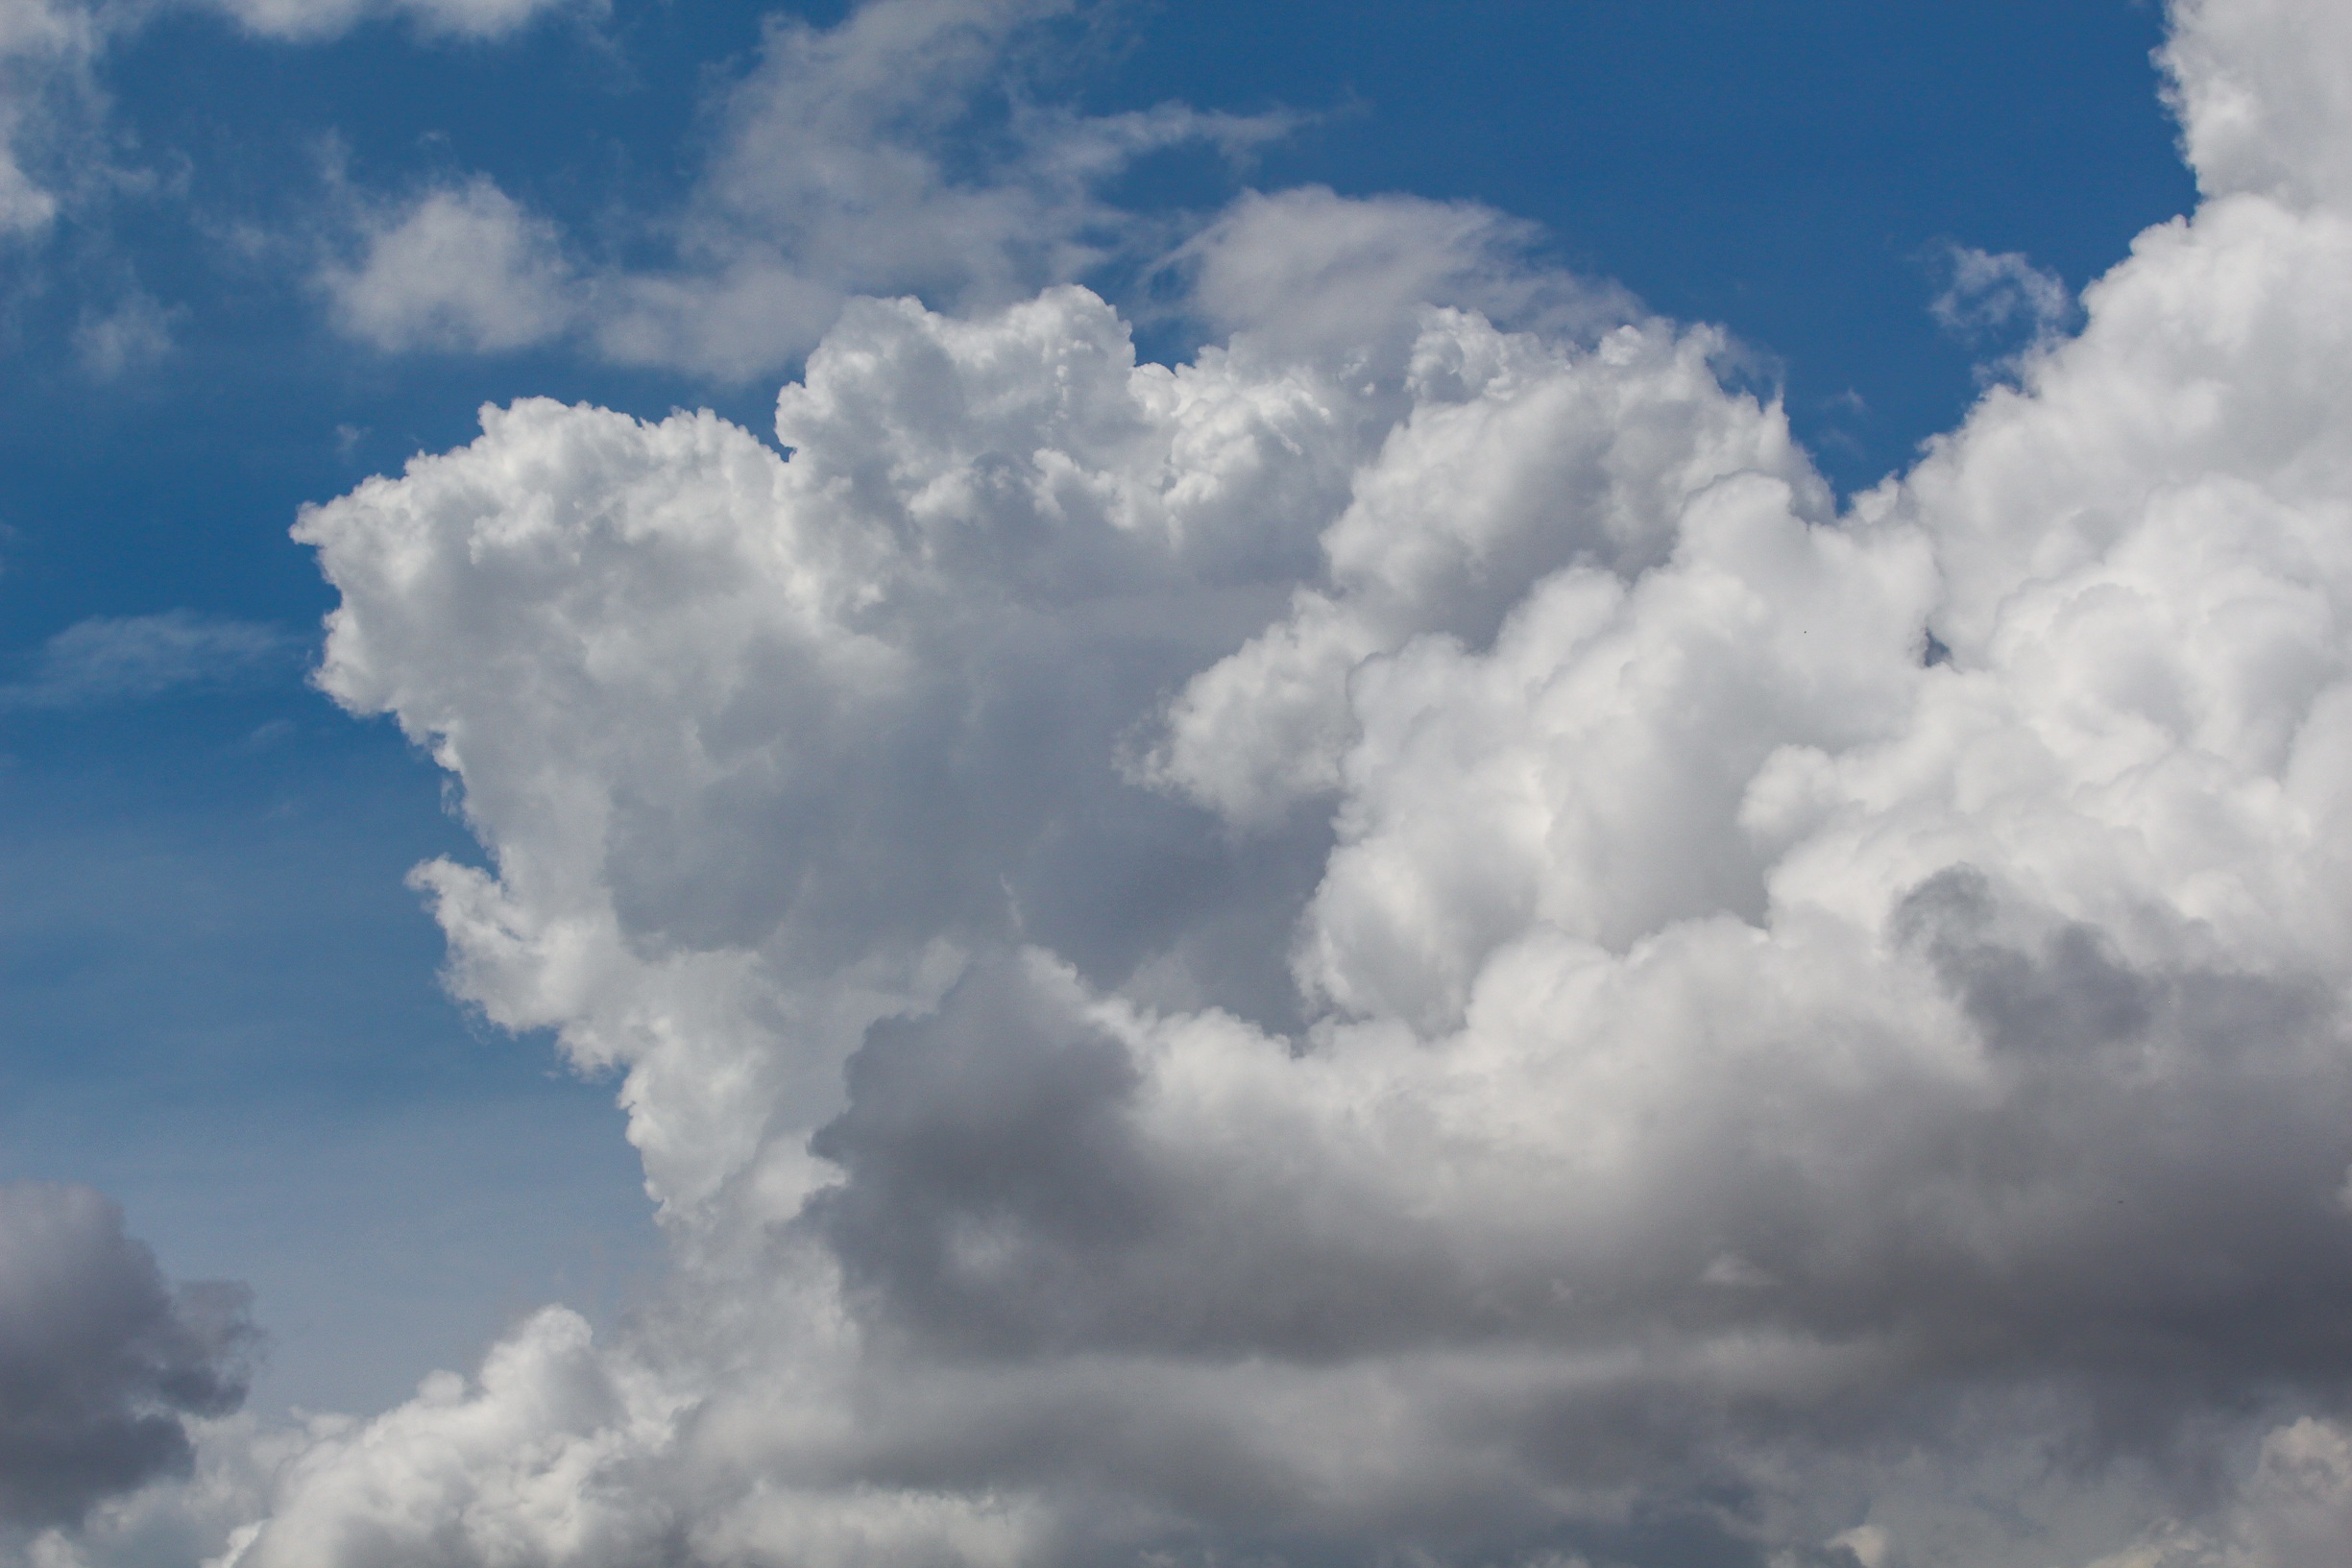
landscape, nature, outdoor, light, cloud, sky, sun, white, sunlight, air, atmosphere, summer, daytime, environment, pattern, spring, high, fluffy, heaven, scenic, color, natural, weather, cumulus, calm, blue, cloudscape, blue sky, sunny, design, daylight, bright, day, backdrop, puff, sky clouds, phenomenon, meteorological phenomenon, atmosphere of earth, computer wallpaper